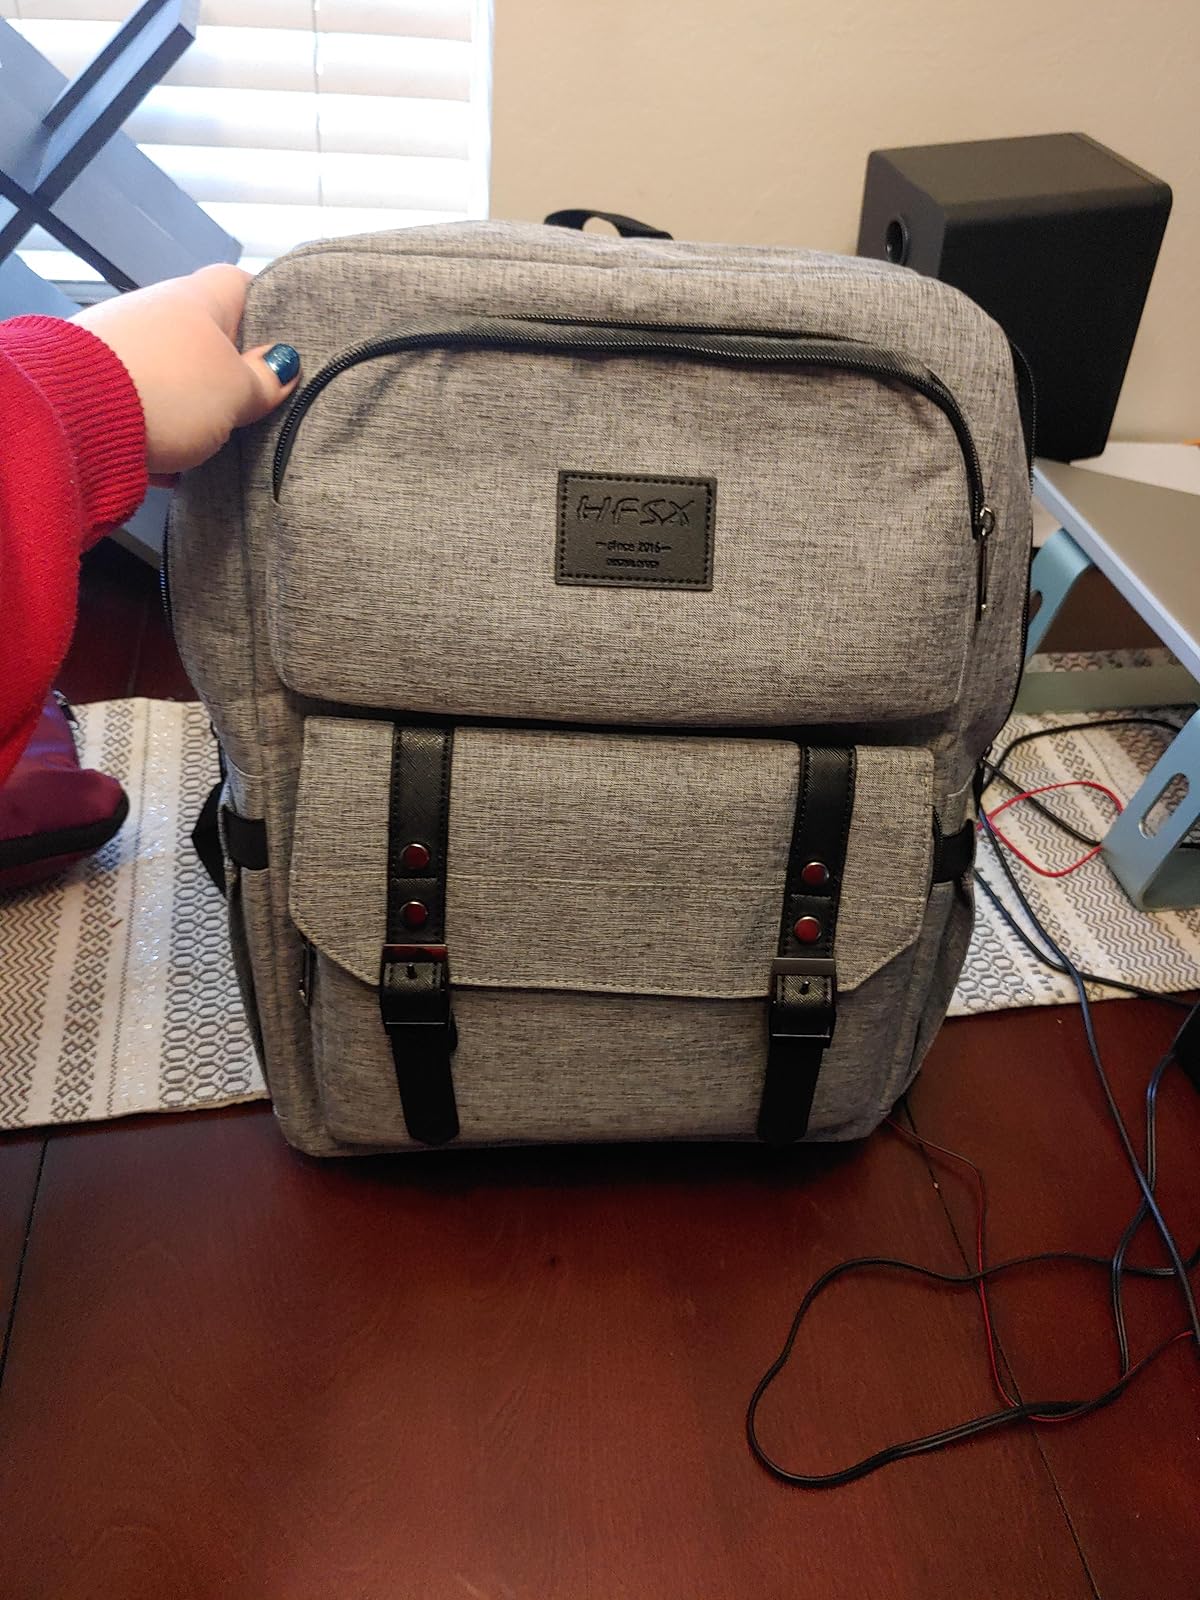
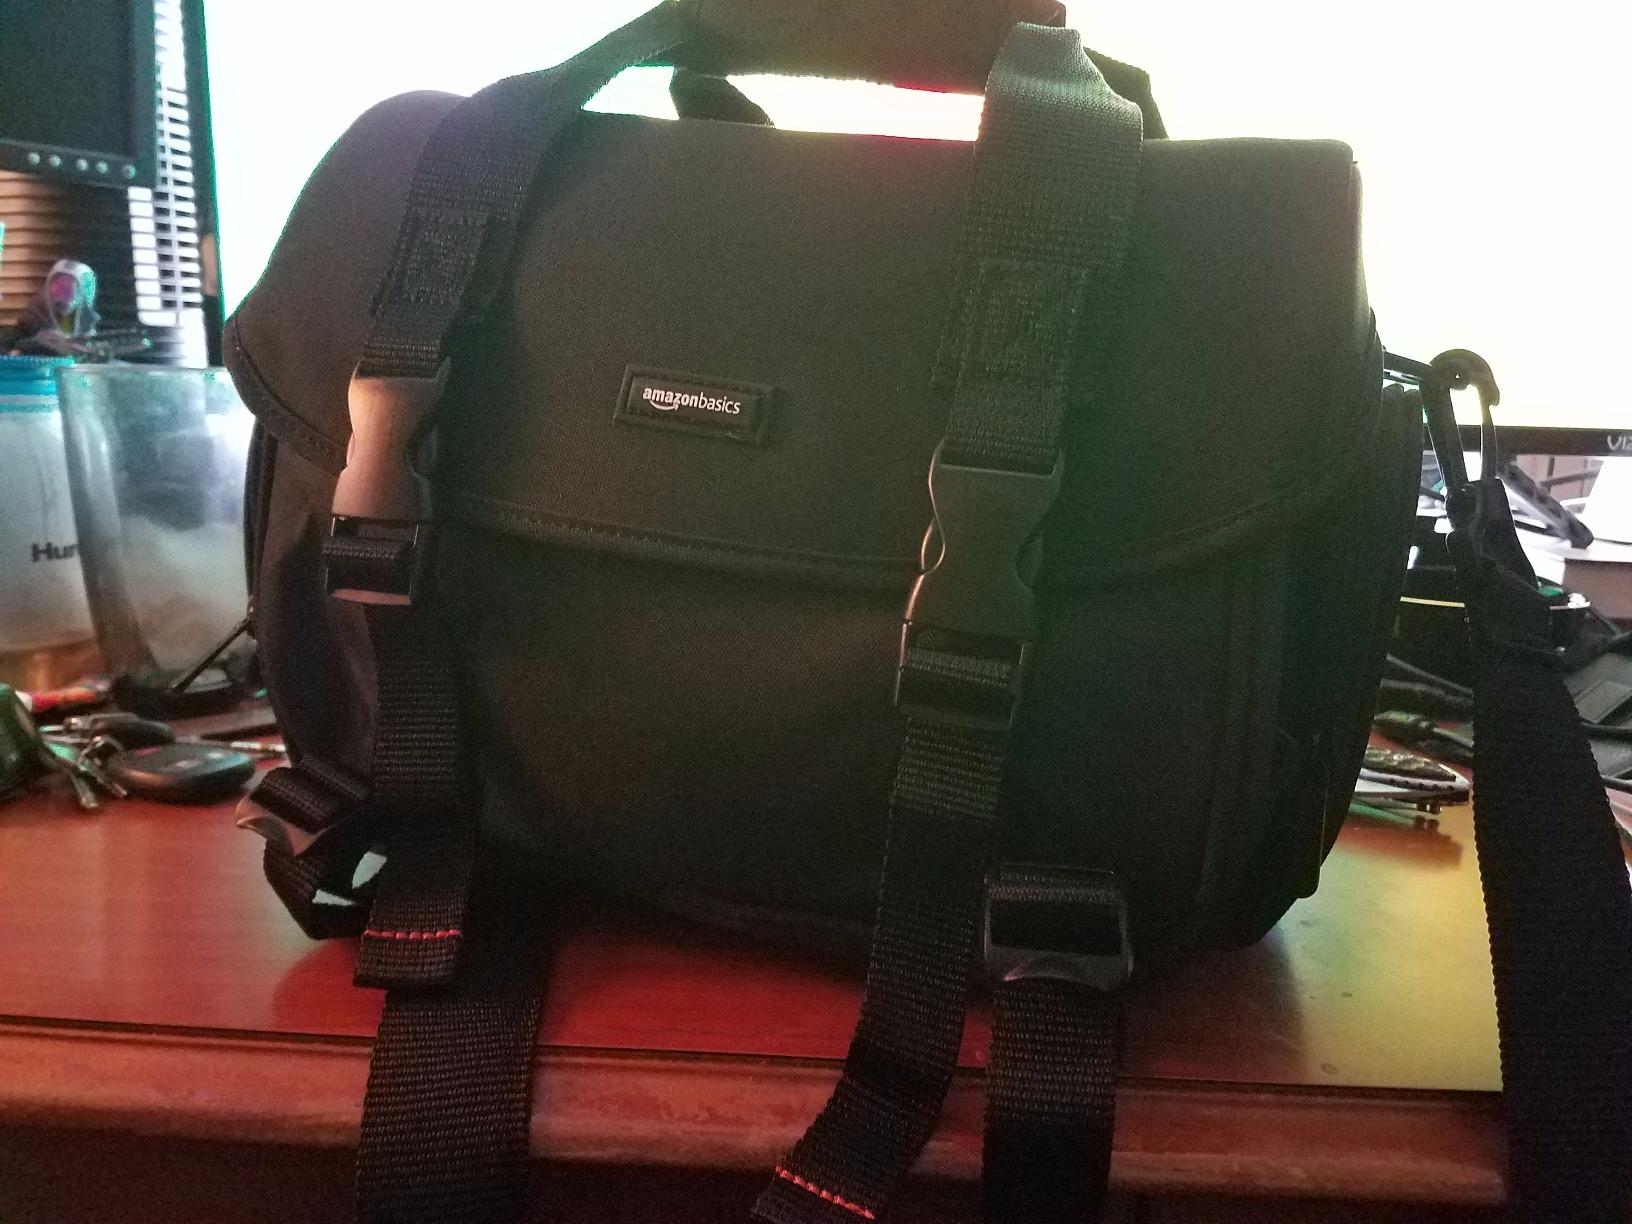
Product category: bag
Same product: no